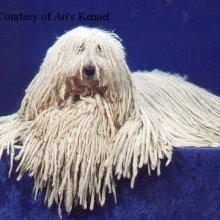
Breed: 318-n000115-komondor